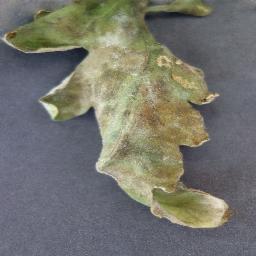
Label: Tomato___Late_blight